Thomas Smyth (minister)

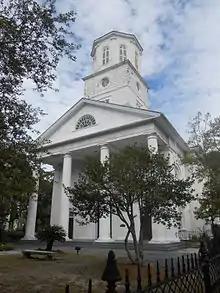
Second Presbyterian Church, where Smyth served for more than 40 years

Smyth commenced pulpit supply at Second Presbyterian Church in Charleston in 1832, and was ordained in 1834. He married Margaret Milligan Adger, daughter of James Adger, a wealthy local merchant, on July 9, 1832. At times the family wealth would be a point of conflict between Smyth and some members of his congregation, who voiced their opposition to Smyth receiving a raise in salary. Some members of the congregation also thought he preached too long. Barry Waugh argues that Smyth nevertheless had a fruitful ministry, as evidenced by the fact that at least thirty-six men from his congregation entered the ministry.